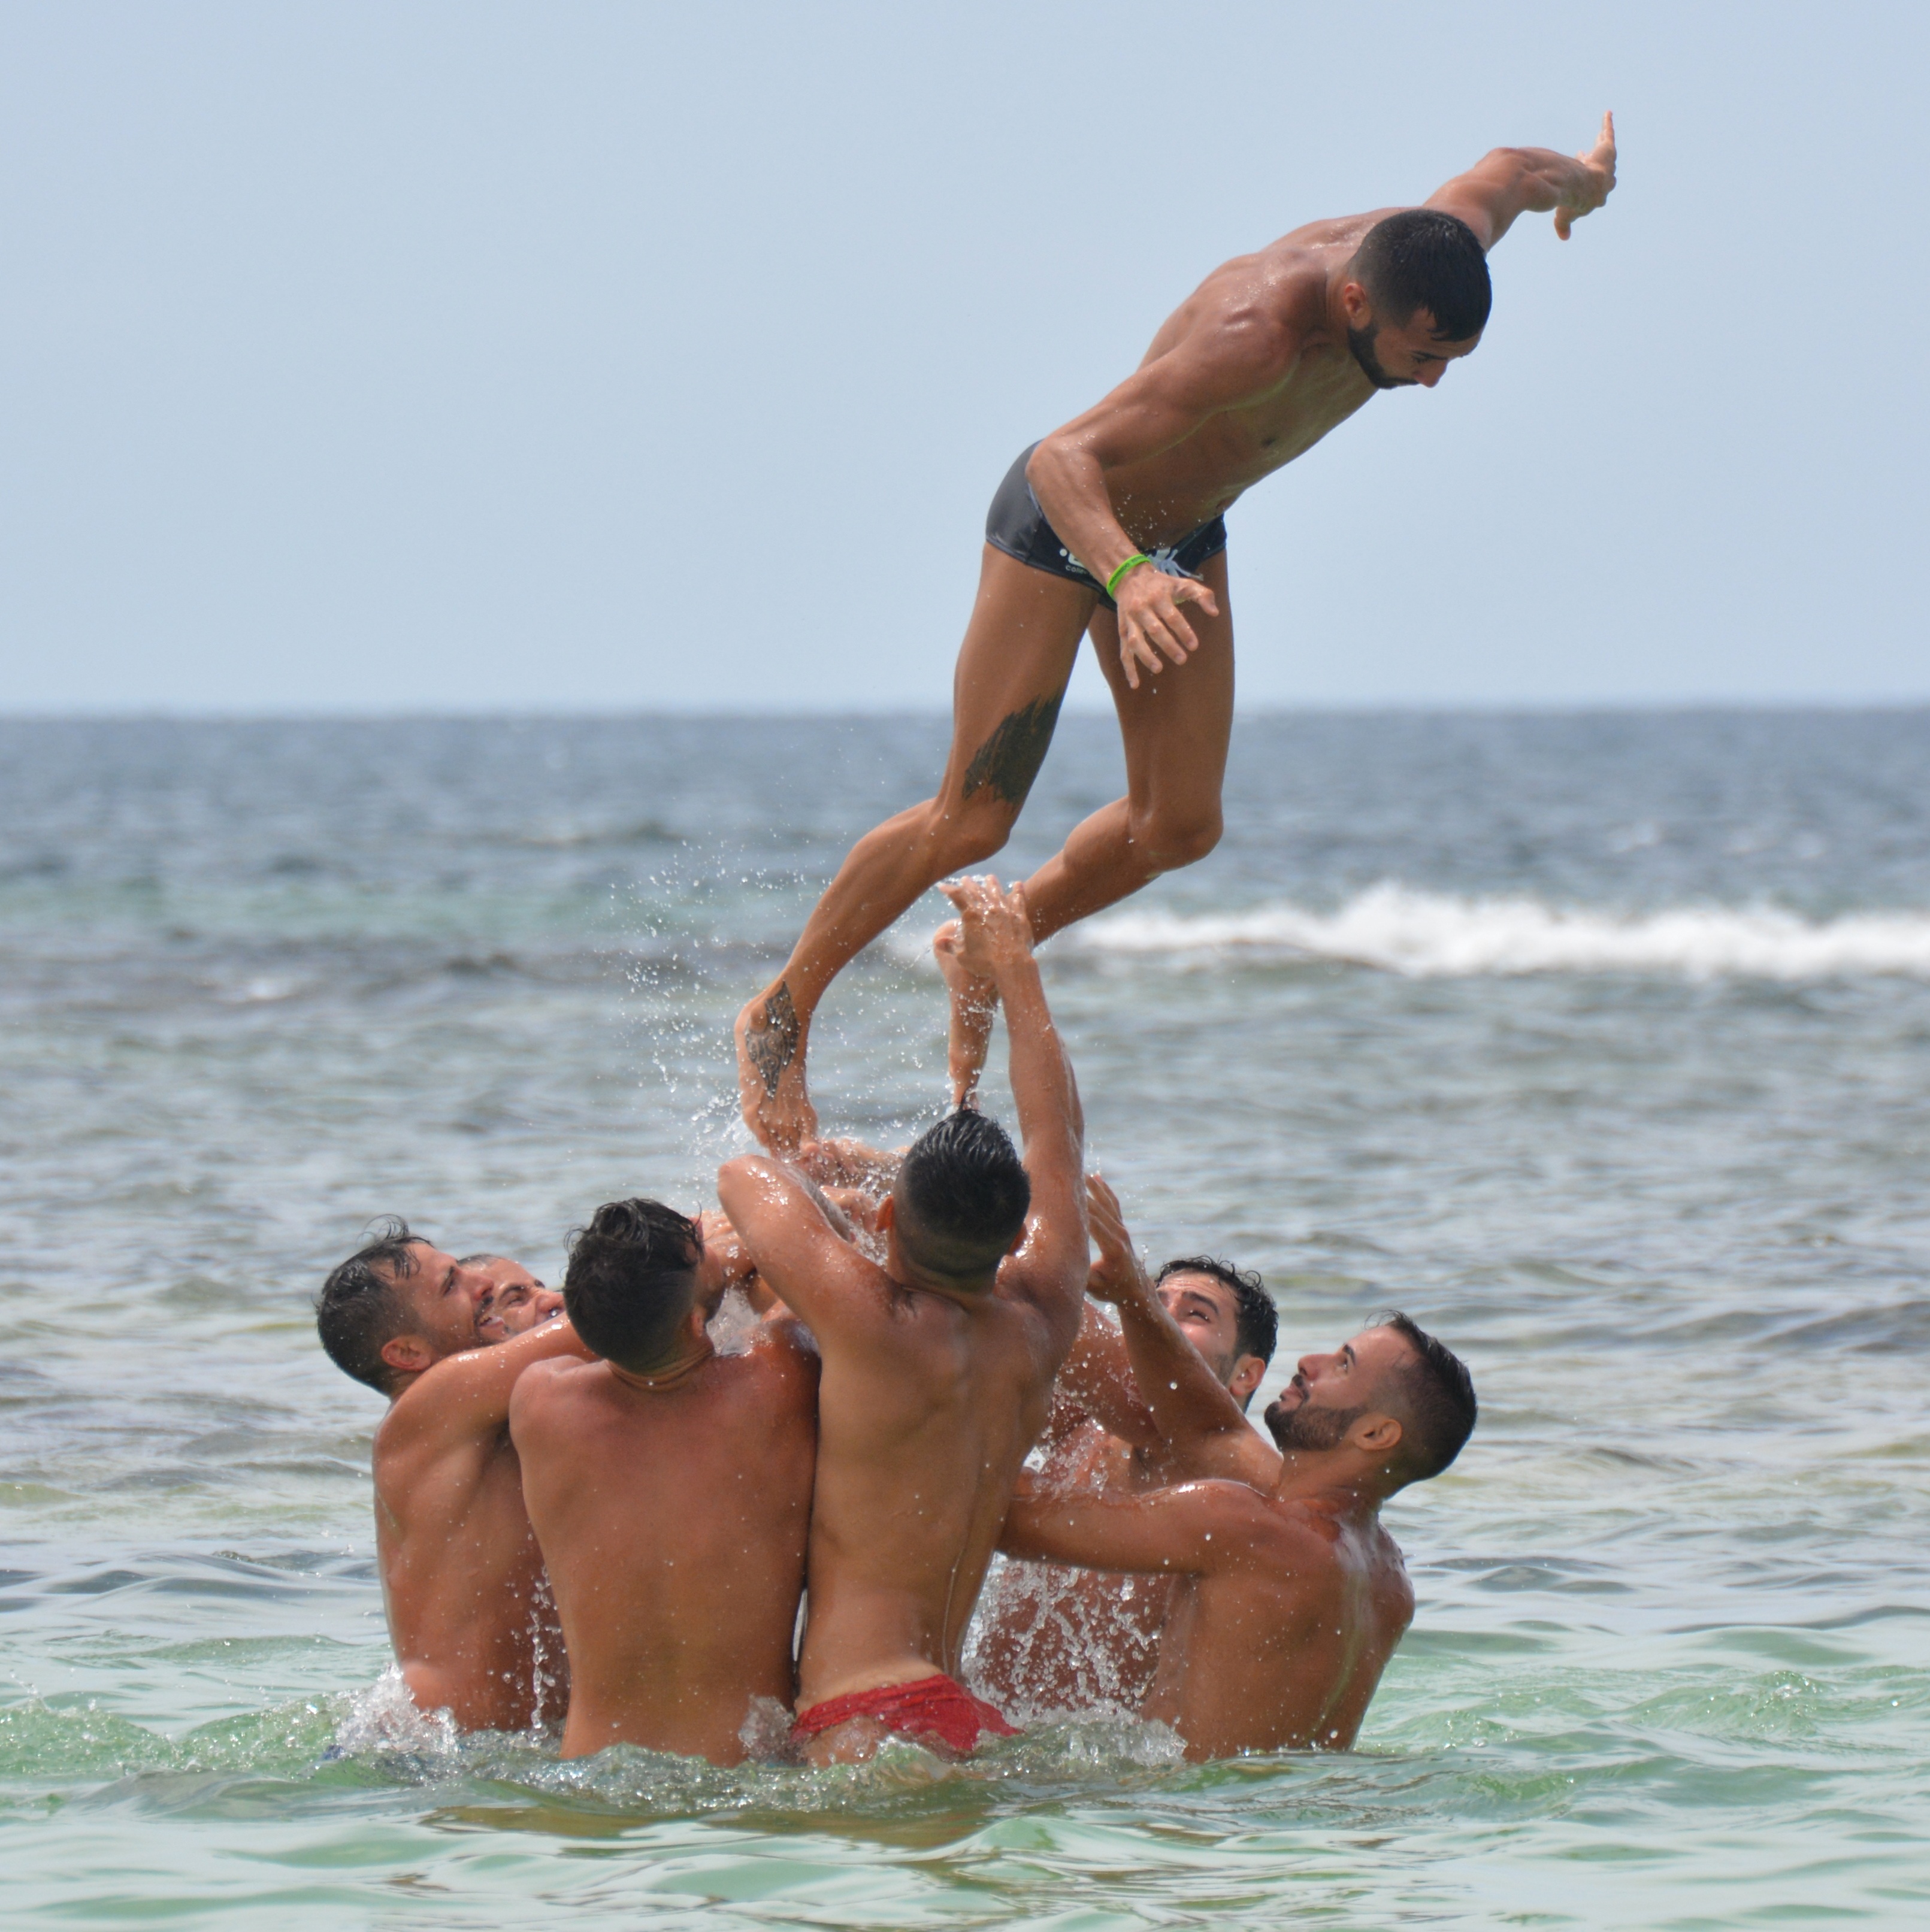
man, beach, sea, people, vacation, leg, muscle, men, teamwork, swimming trunks, summersault, submerge, team building, sun tanning, physical fitness, open water swimming